The Most Beautiful Boy in the World

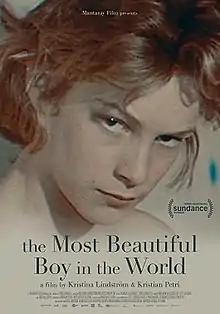
theatrical poster

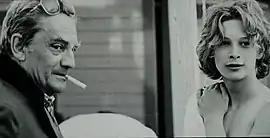
Luchino Visconti and Björn Andrésen on the set of "Death in Venice"

The Most Beautiful Boy in the World is a 2021 Swedish documentary film about Björn Andrésen and the effects of fame thrust upon him when he appeared in Luchino Visconti's 1971 film "Death in Venice". Andrésen was just 16 when the film came out, and was unprepared for instantly becoming an international celebrity.